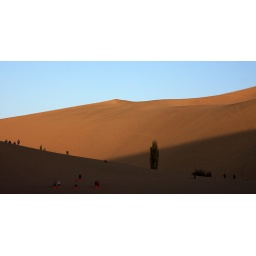
People and their orange shoes covers hiking in the desert